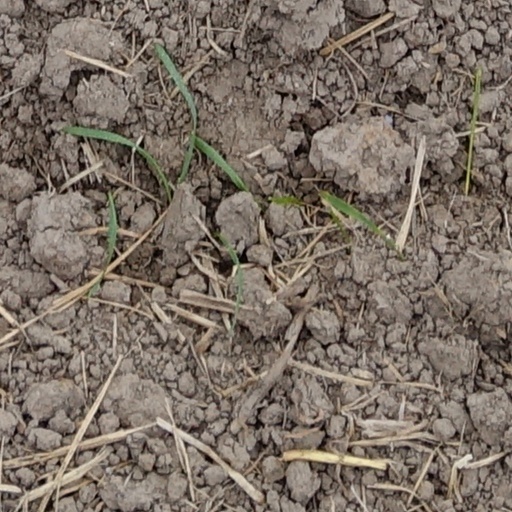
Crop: wheat